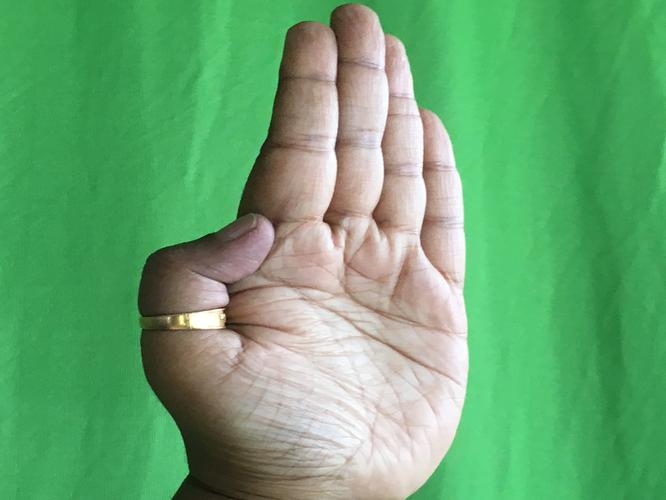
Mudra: Pathaka
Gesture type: single_hand